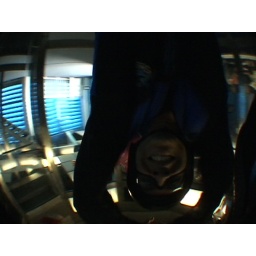
We're carving around him w. both our hands docked flying up and down the Ramsey pole :)